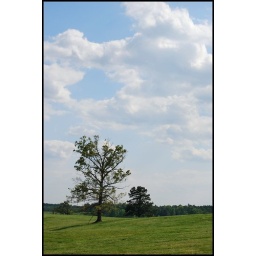
It looks like the sky is opening up right above the tree